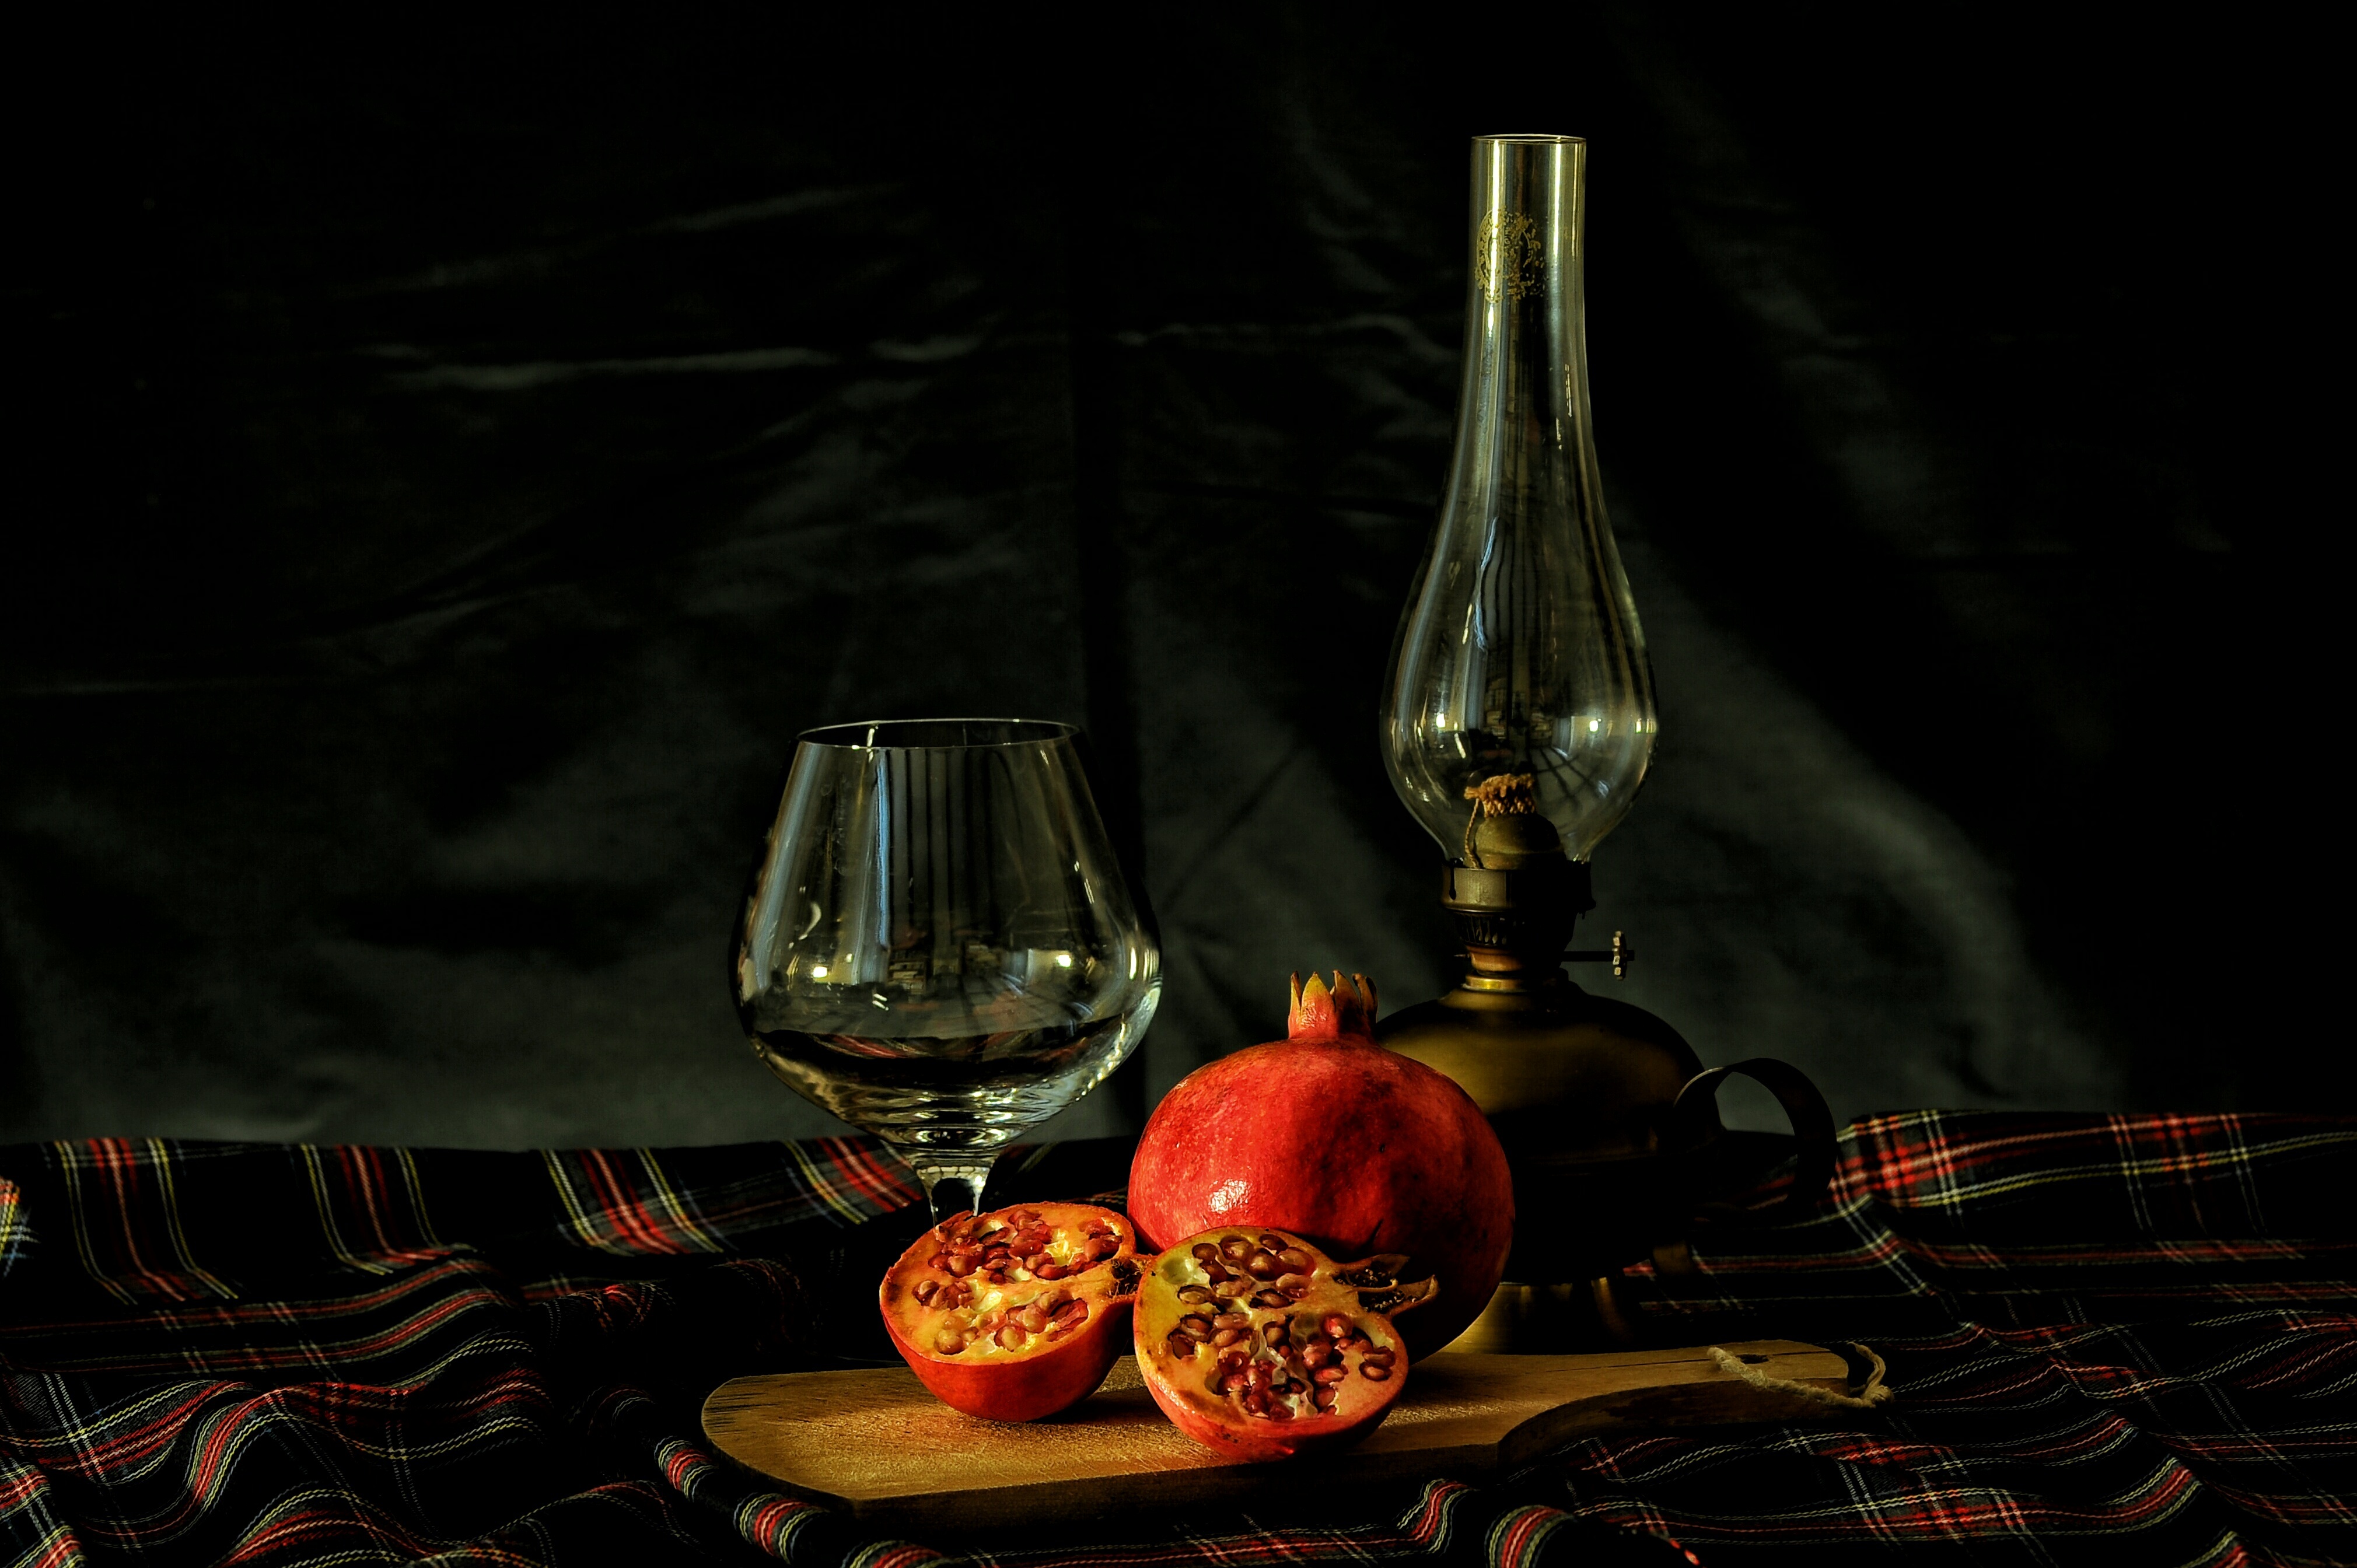
table, glass, drink, darkness, lamp, still life, painting, pomegranate, wine glass, liqueur, still life photography, distilled beverage